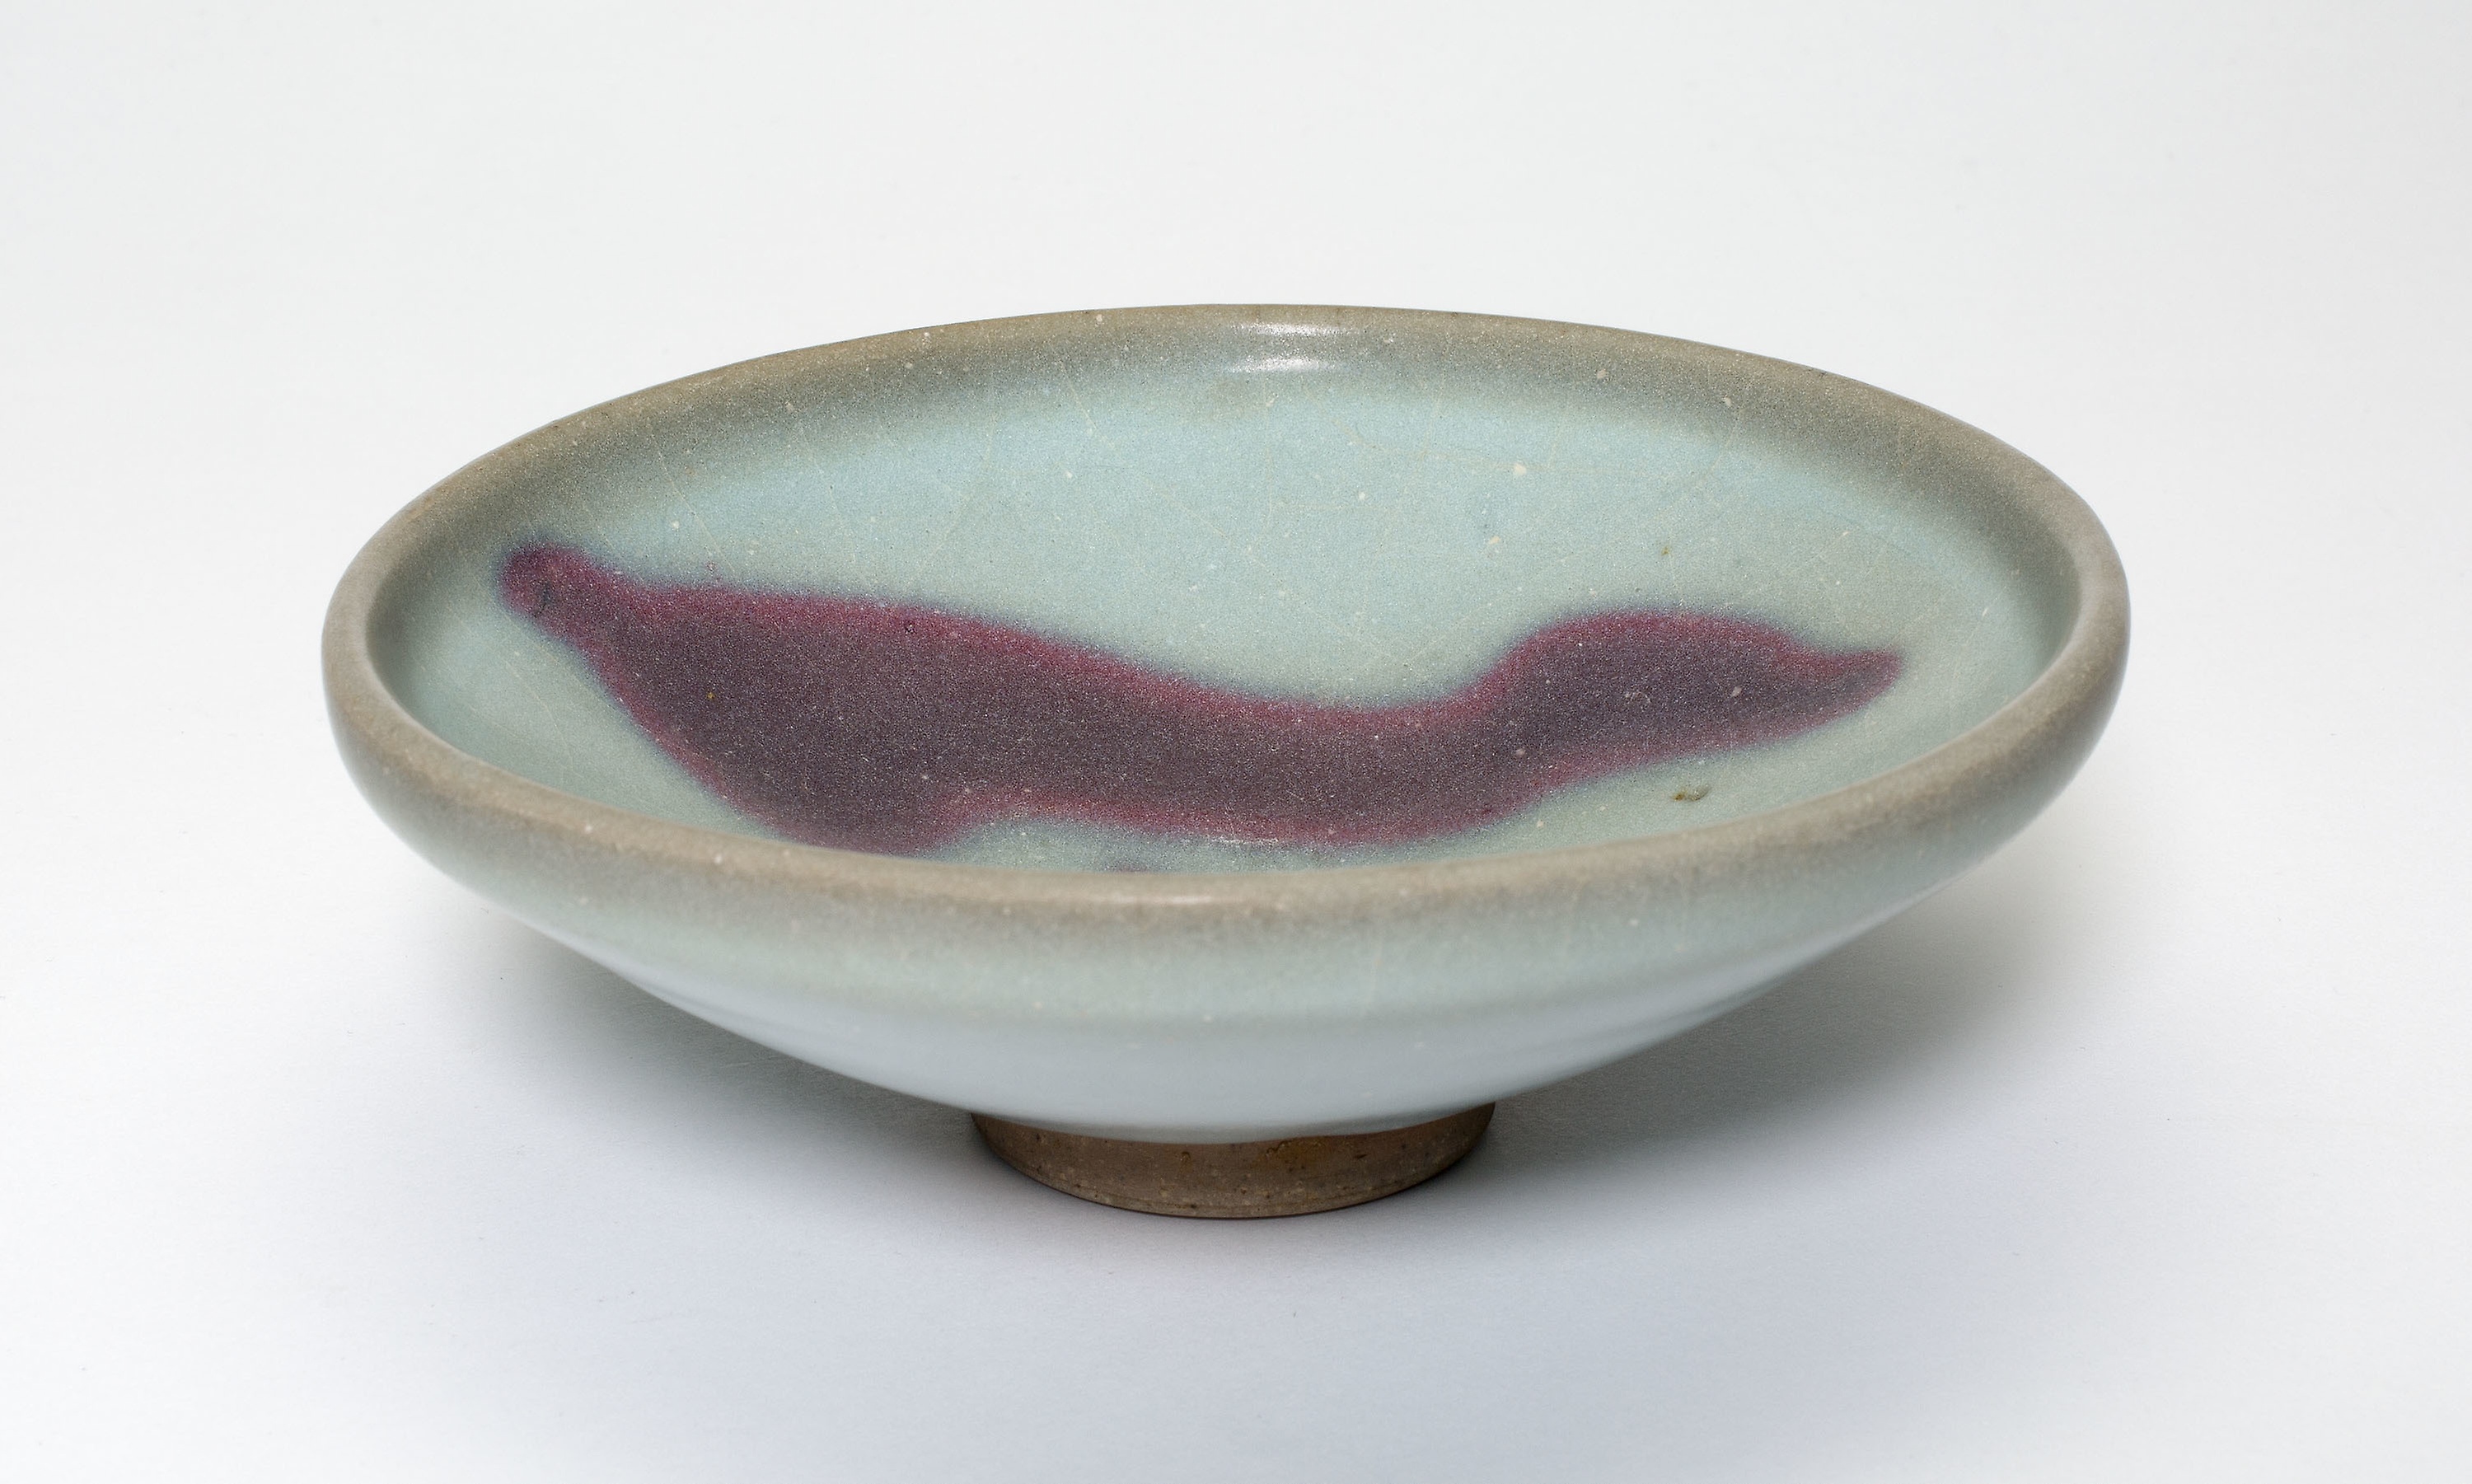
earthenware, ceramic, pottery, porcelain, bowl, soap dish, tableware, serveware, teacup, vase